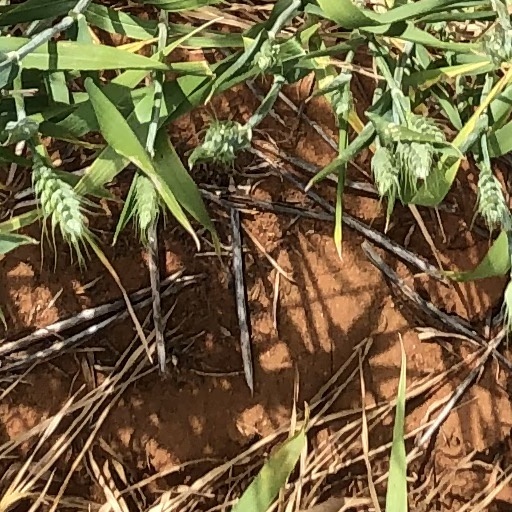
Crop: wheat